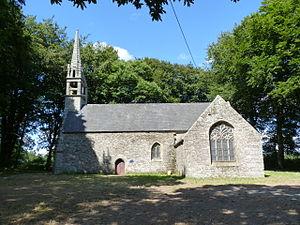
Chapelle du 16ème siècle
Gurunhuel [gyʁynyɛl] est une commune du département des Côtes-d'Armor, dans la région Bretagne, en France.
Le Sentier de grande randonnée 34a est un sentier de grande randonnée qui traverse le département des Côtes-d'Armor du hameau de Bréhec à Gurunhuel.
Cet article recense une partie des monuments historiques des Côtes-d'Armor, en France.